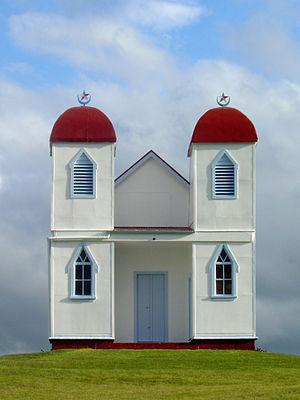
Eglise Ratana près de Raetihi, Nouvelle-Zélande.
L'Océanie est un continent dont les traditions religieuses ont été modifiées et se modifient encore. Si les religions traditionnelles ont été largement supplantées pendant la colonisation occidentale, elles survivent sous la forme de la superstition dans de nombreuses régions reculées. Le christianisme se taille la part du lion par le travail intensif des missionnaires catholiques et protestants tout au long des XIXᵉ et XXᵉ siècles. Toutefois, rien n'est fixé : en effet, par l'immigration les religions musulmanes et juives ont pu s'implanter dans le courant des XXᵉ et XXIᵉ siècles.
La culture de la Nouvelle-Zélande est une synthèse des cultures autochtones et des cultures importées plus récemment. Les premiers habitants de la Nouvelle-Zélande apportent les mœurs et langues polynésiennes et y développent leur propre culture maori et moriori. Les colons britanniques arrivent au XIXᵉ siècle apportant leur culture et ont un effet dramatique sur les Maori, les introduisant aux traditions religieuses chrétiennes et à la langue anglaise. La culture maori influencera également les colons ; de ce mélange on vit l'émergence d'une culture pakndaise d'origine européenne. La récente immigration depuis les pays du Pacifique, l'Asie de l'Est et l'Asie du Sud a contribué au continuel mélange des cultures du pays.
Le mouvement religieux et politique tribal maori Ratana est fondé par Tahupotiki Wiremu Ratana au début du XXᵉ siècle. Le siège de l'Église Ratana est à Ratana, près de Wanganui.